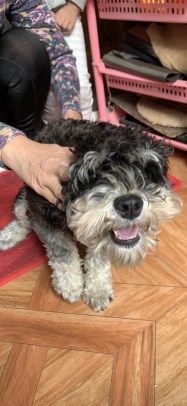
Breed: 2342-n000102-miniature_schnauzer